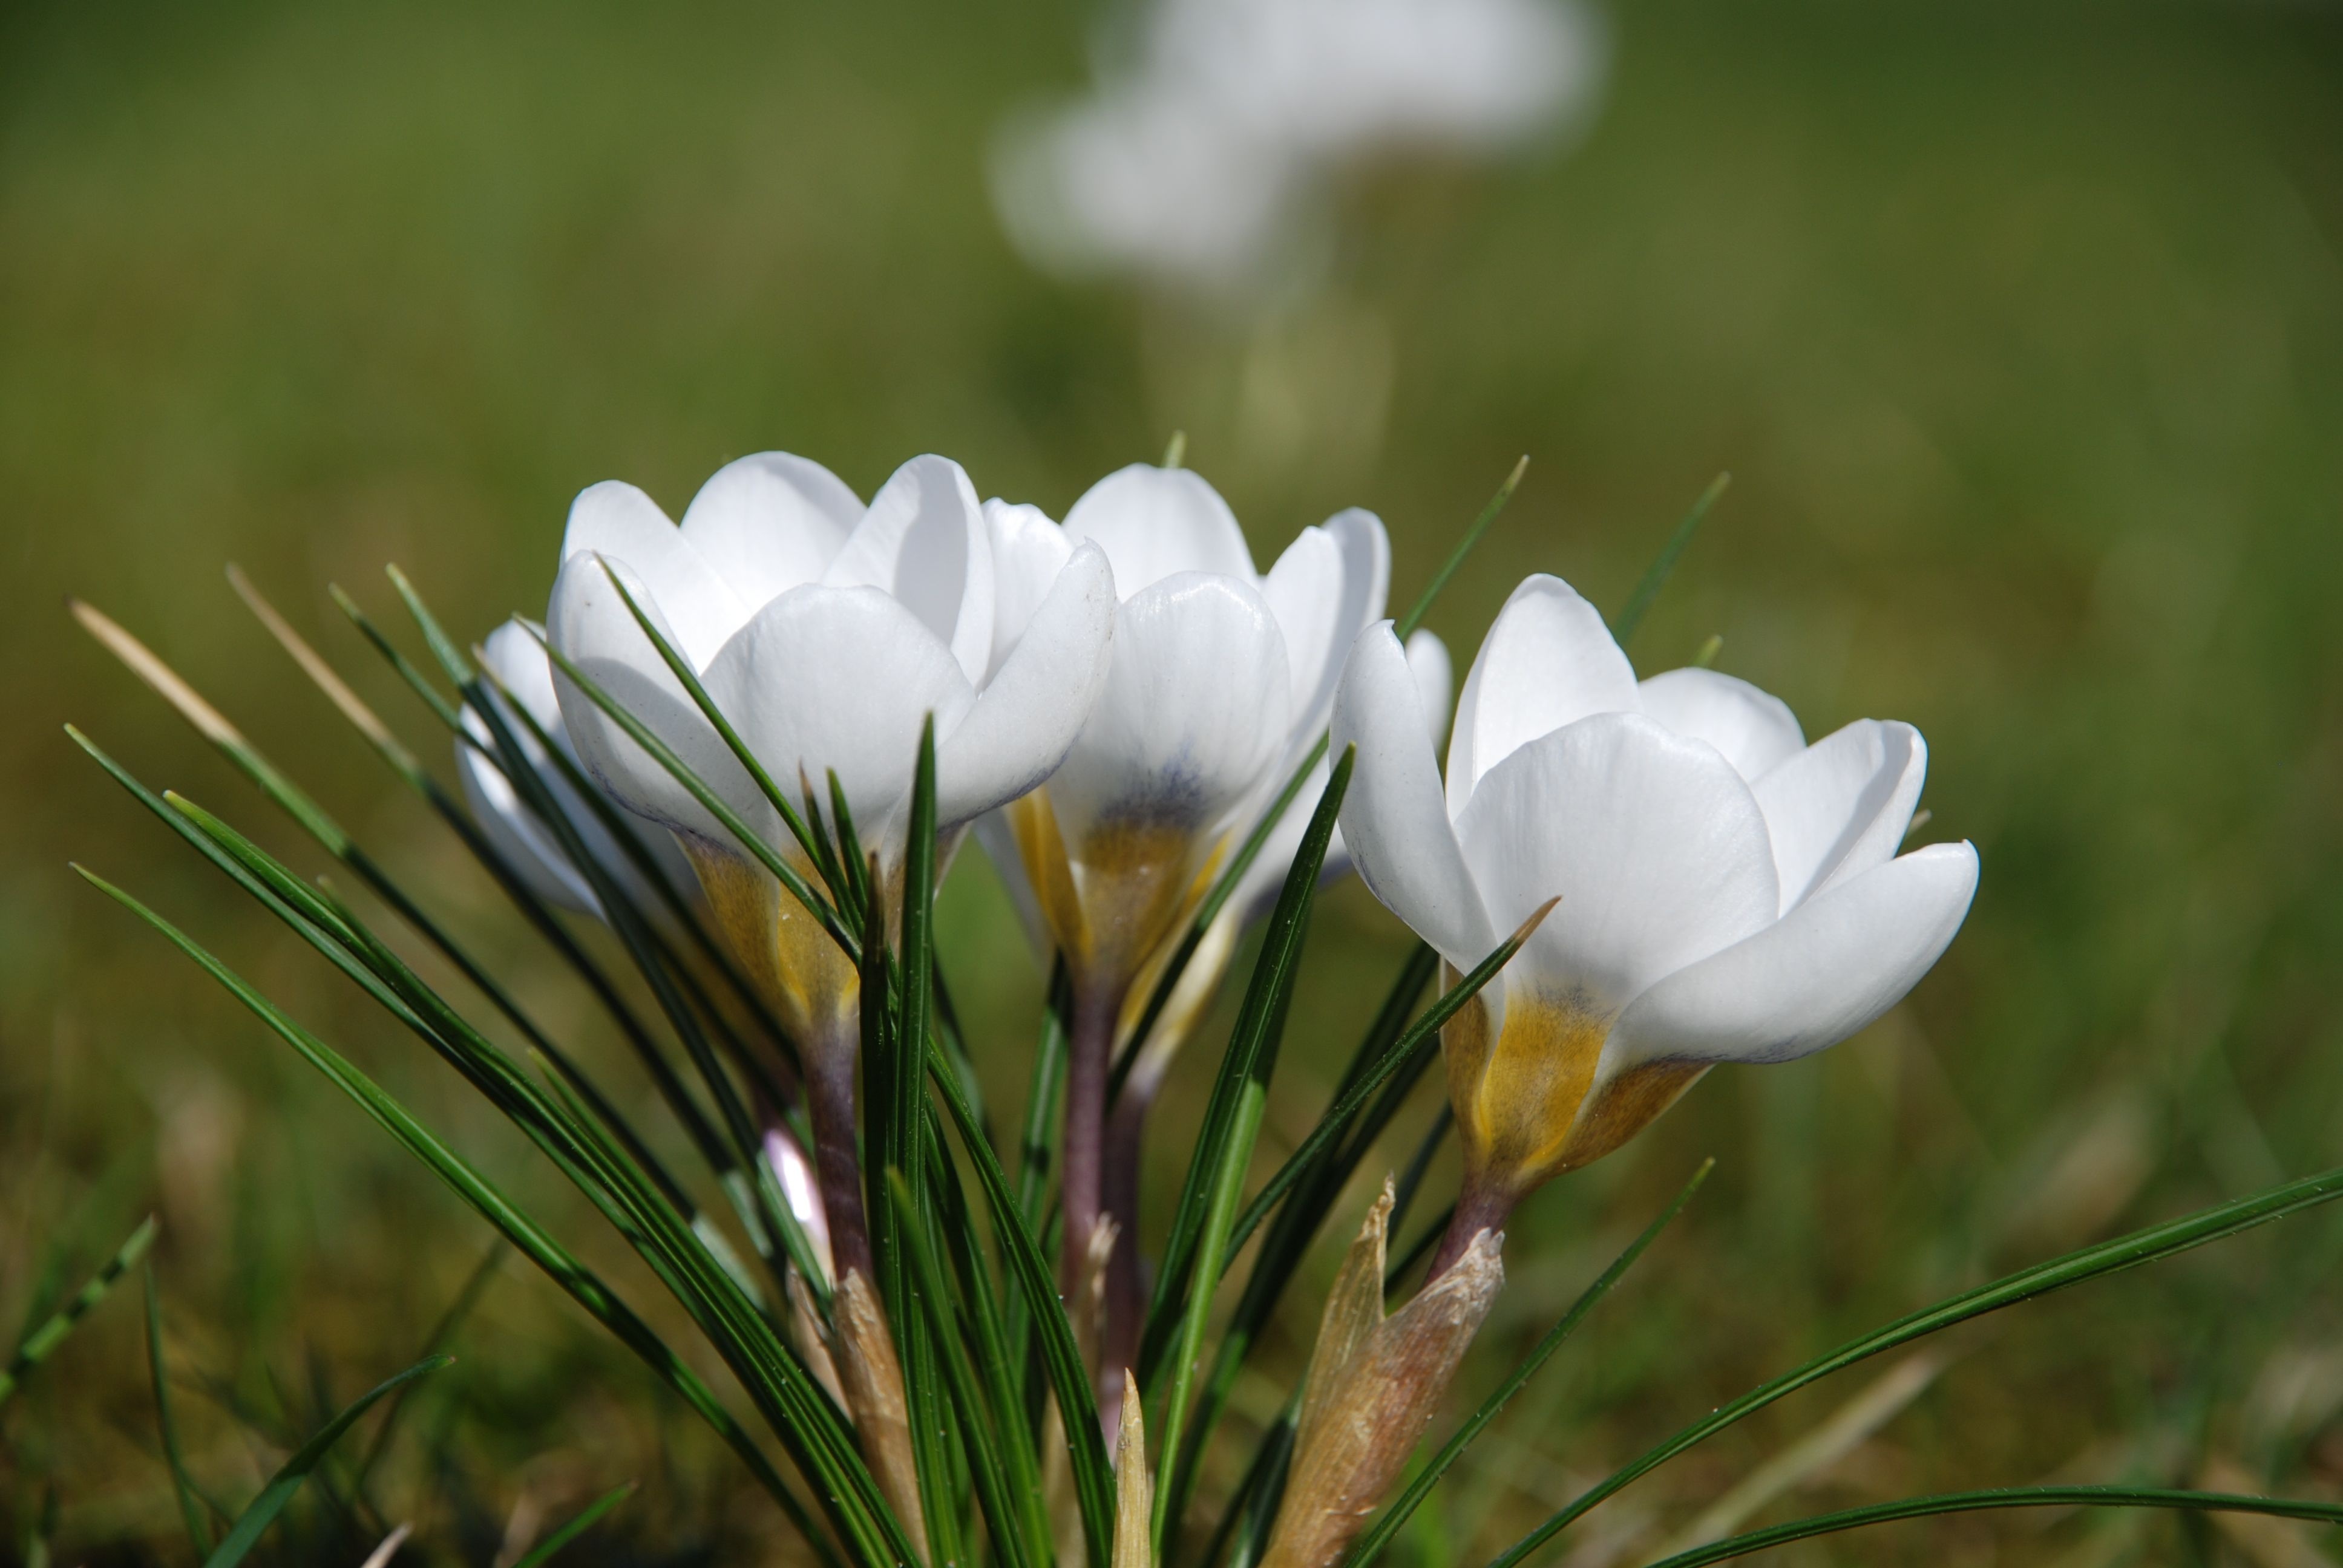
nature, grass, blossom, plant, white, field, meadow, prairie, flower, petal, spring, botany, flora, wildflower, close up, crocus, macro photography, flowering plant, plant stem, land plant